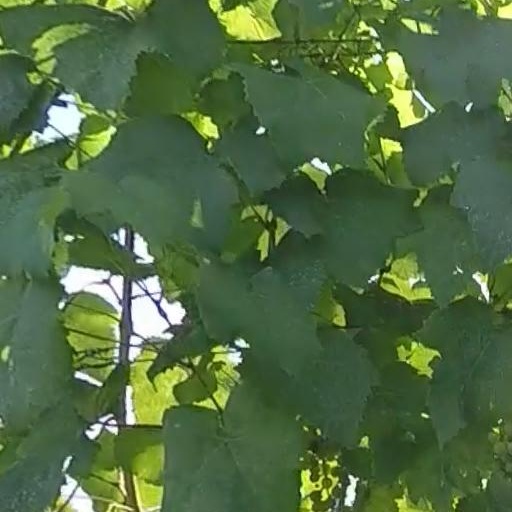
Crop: grape